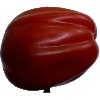
Label: tomato_heart